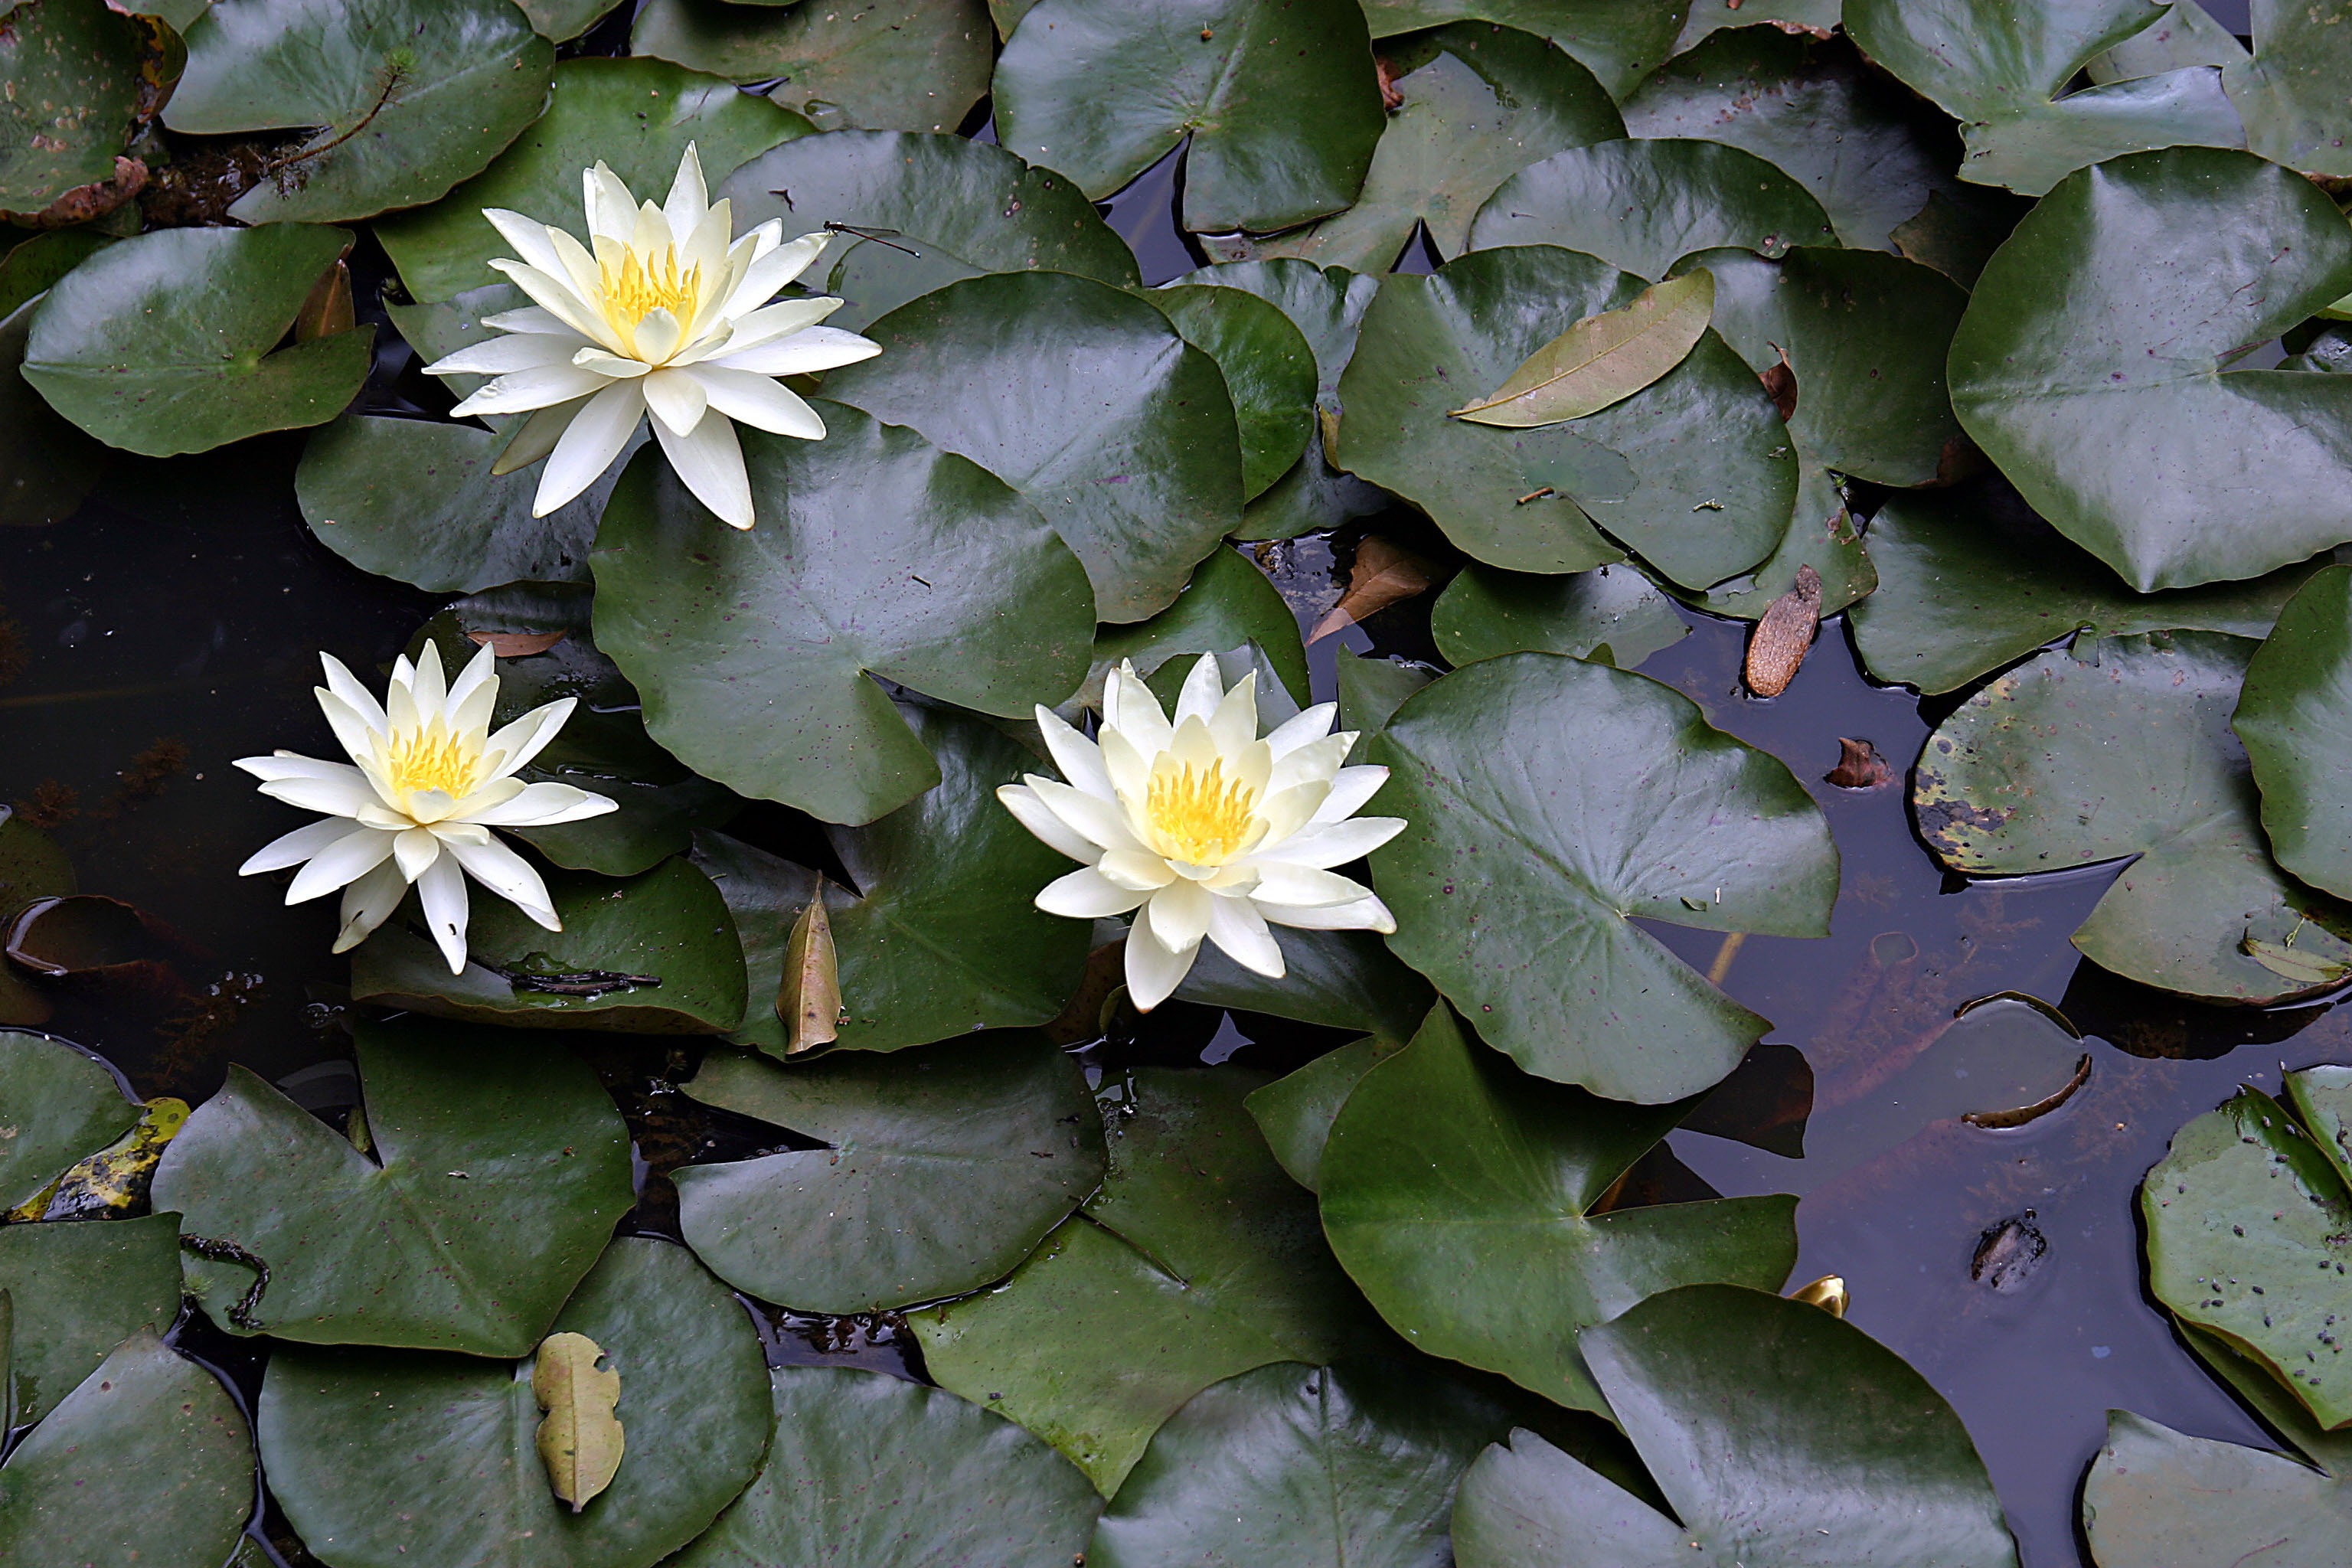
water, blossom, plant, stem, leaf, flower, petal, bloom, floral, pond, environment, herb, natural, botany, agriculture, garden, aquatic plant, flora, botanical, wildflower, outdoors, vegetation, shrub, horticulture, organic, flowering plant, land plant